Denyce Graves

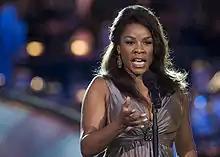
Graves performing at the PBS National Memorial Day Concert in Washington, D.C., 2009

In May 2010, Graves performed a concert with tenor Lawrence Brownlee in the United States Supreme Court Building for the Supreme Court justices.